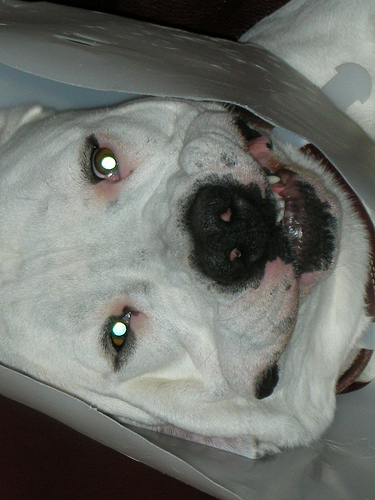
Breed: american bulldog